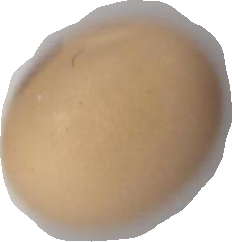
Variety: Anjasmoro